Wädenswil–Einsiedeln railway

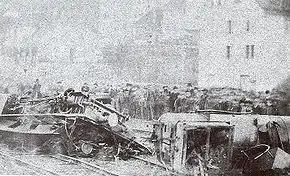
Newspaper photo of the accident on 30 November 1876 in Wädenswil

The trial of the Wetli system was held on 30 November 1876. The ascent with locomotive 253 was promising. After the train arrived in Schindellegi, the helical wheel which engaged on the track sections disengaged due to irregularities. The brakes failed during the descent to Wädenswil without intervention by the rollers. It is believed that oil leaked and fell the on the rails and the wheels, rendering the brakes ineffective. (This theory is set out by Alfred Moser, in his book among others). The disaster was foreseeable, so that some of the people on board tried to escape by jumping off. All persons were injured, one member of the company's board was thrown out and killed. At the entrance to Wädenswil station, the train had a speed of an estimated 120 kilometers per hour. This caused the locomotive to overturn in the station and another person was killed. The casualties are not completely proven. Depending on the source, one dead and five injured or two dead and several injured are given. This could indicate that an injured person died later and thus was not counted as killed in the newspaper reports.